786

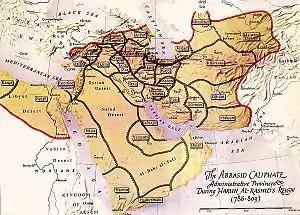
The Abbasid Caliphate with provinces (786)

Year 786 (DCCLXXXVI) was a common year starting on Sunday of the Julian calendar, the 786th year of the Common Era (CE) and Anno Domini (AD) designations, the 786th year of the 1st millennium, the 86th year of the 8th century, and the 7th year of the 780s decade. The denomination 786 for this year has been used since the early medieval period, when the Anno Domini calendar era became the prevalent method in Europe for naming years.